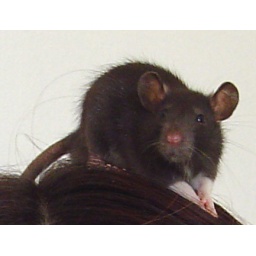
Charles-Maurice when he arrived at home. He was so little and cute (he is sitting in someone's head :P)